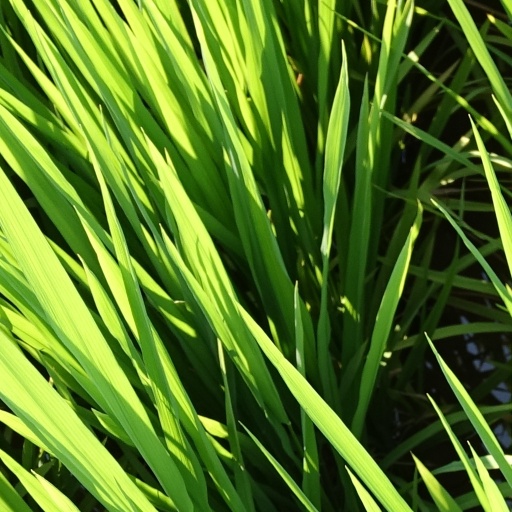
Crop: rice